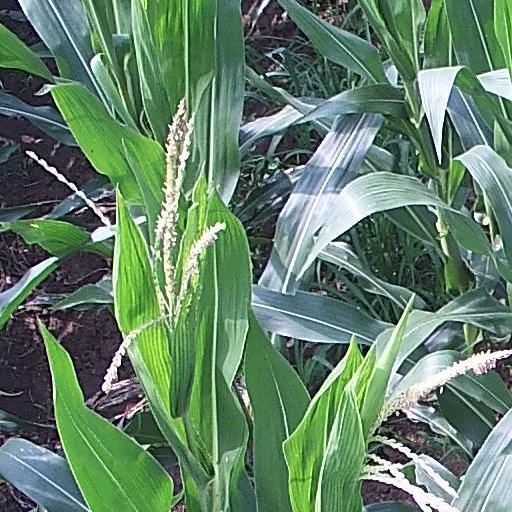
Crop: maize; corn